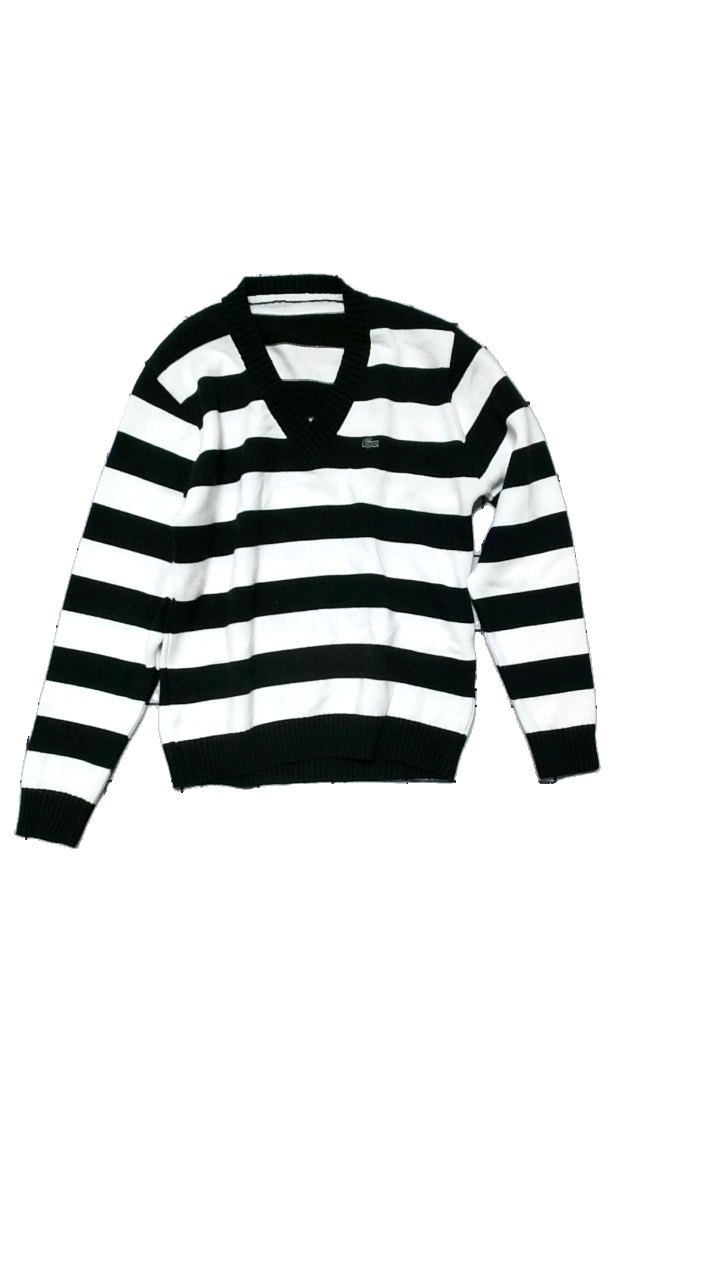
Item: Sweater (Men)
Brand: Lacoste
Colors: White, Black
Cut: V-collar
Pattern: Striped
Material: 100% cotton
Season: All
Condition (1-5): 3
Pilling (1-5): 3
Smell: Major
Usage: Reuse
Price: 100-150